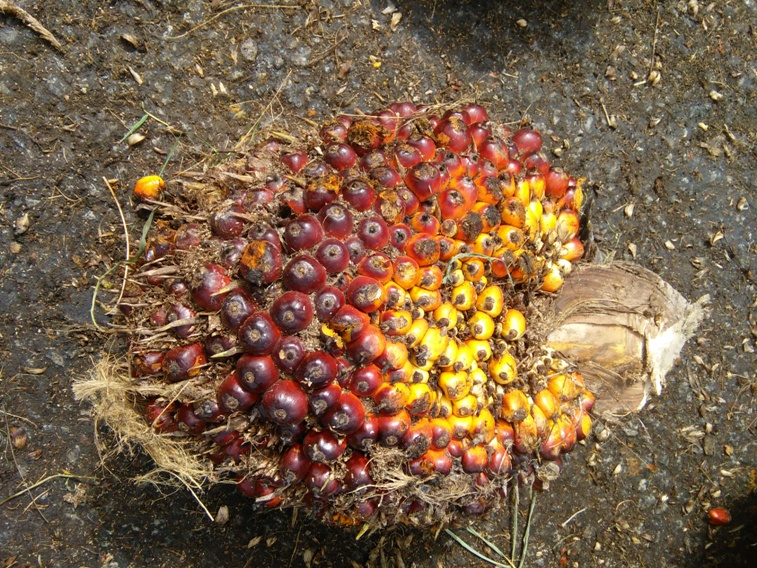
Ripeness: Ripe